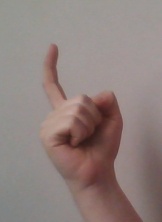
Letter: ra